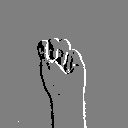
ASL letter: m